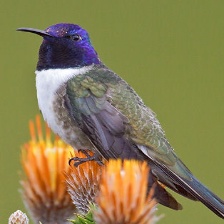
Species: ECUADORIAN HILLSTAR
Scientific name: OREOTROCHILUS CHIMBORAZO
ImageNet parent category: hummingbird